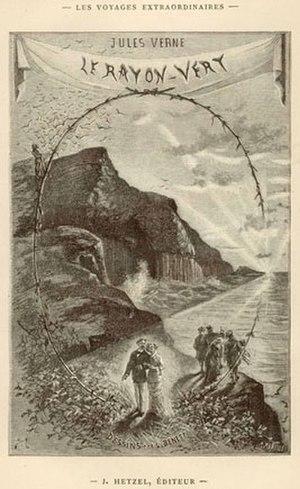
Le Rayon vert est un roman sentimental de Jules Verne, publié en 1882. Le récit est inspiré du phénomène optique éponyme : le « rayon vert ».